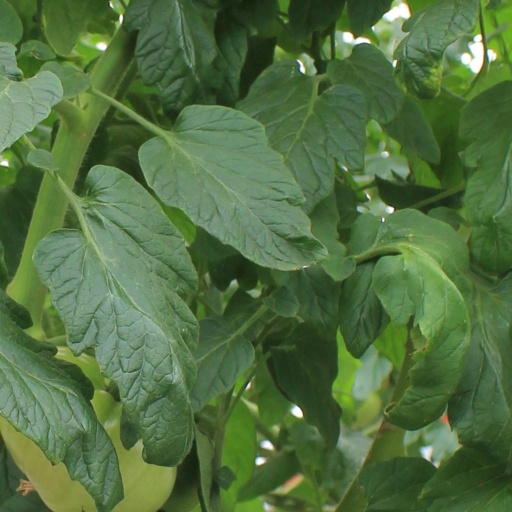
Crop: tomato